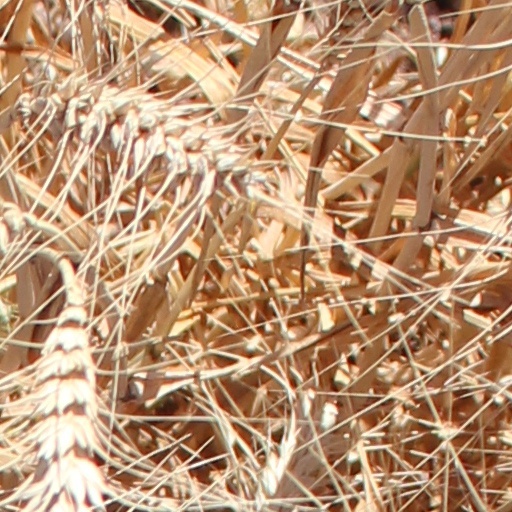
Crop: wheat